Fort of Nossa Senhora da Guia (Cascais)

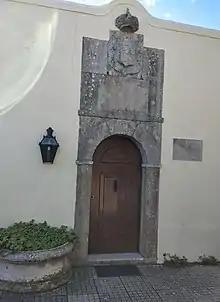
The gate of the fort with coat of arms

The fort followed the same rectangular plan used for most of the other forts built along the Cascais coast in the same period. It was able to crossfire with the Fort of São Jorge at Oitavos to the WNW. Its space was divided into two distinct areas, the battery and the accommodation area. By the mid-1700s the structure was already beginning to show signs of degradation, and the 1755 Lisbon earthquake caused further damage. Some restoration was carried out in the 1760s but the main repairs were carried out between 1793 and 1796. At this time the fort was modernized, merlons were built and six openings in the walls were made so that cannons could be used. Work also included remodeling of the internal organization of the fort. Four bartizans were also added, one each in the northwestern and northeastern corners, and another two facing the sea. In 1796 the garrison consisted of just one corporal and two soldiers. By September 1805 it was garrisoned mainly by military invalids and from the end of 1813 it was garrisoned mostly by veterans.